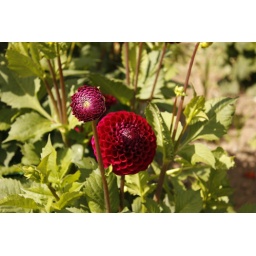
We came around a corner and saw this nursery bed of cottage garden flowers - Landscove, Devon - Fantastic!